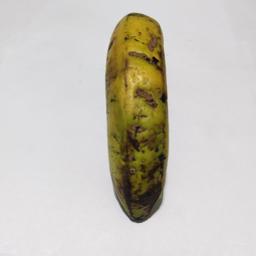
Banana variety: Sagor Kola